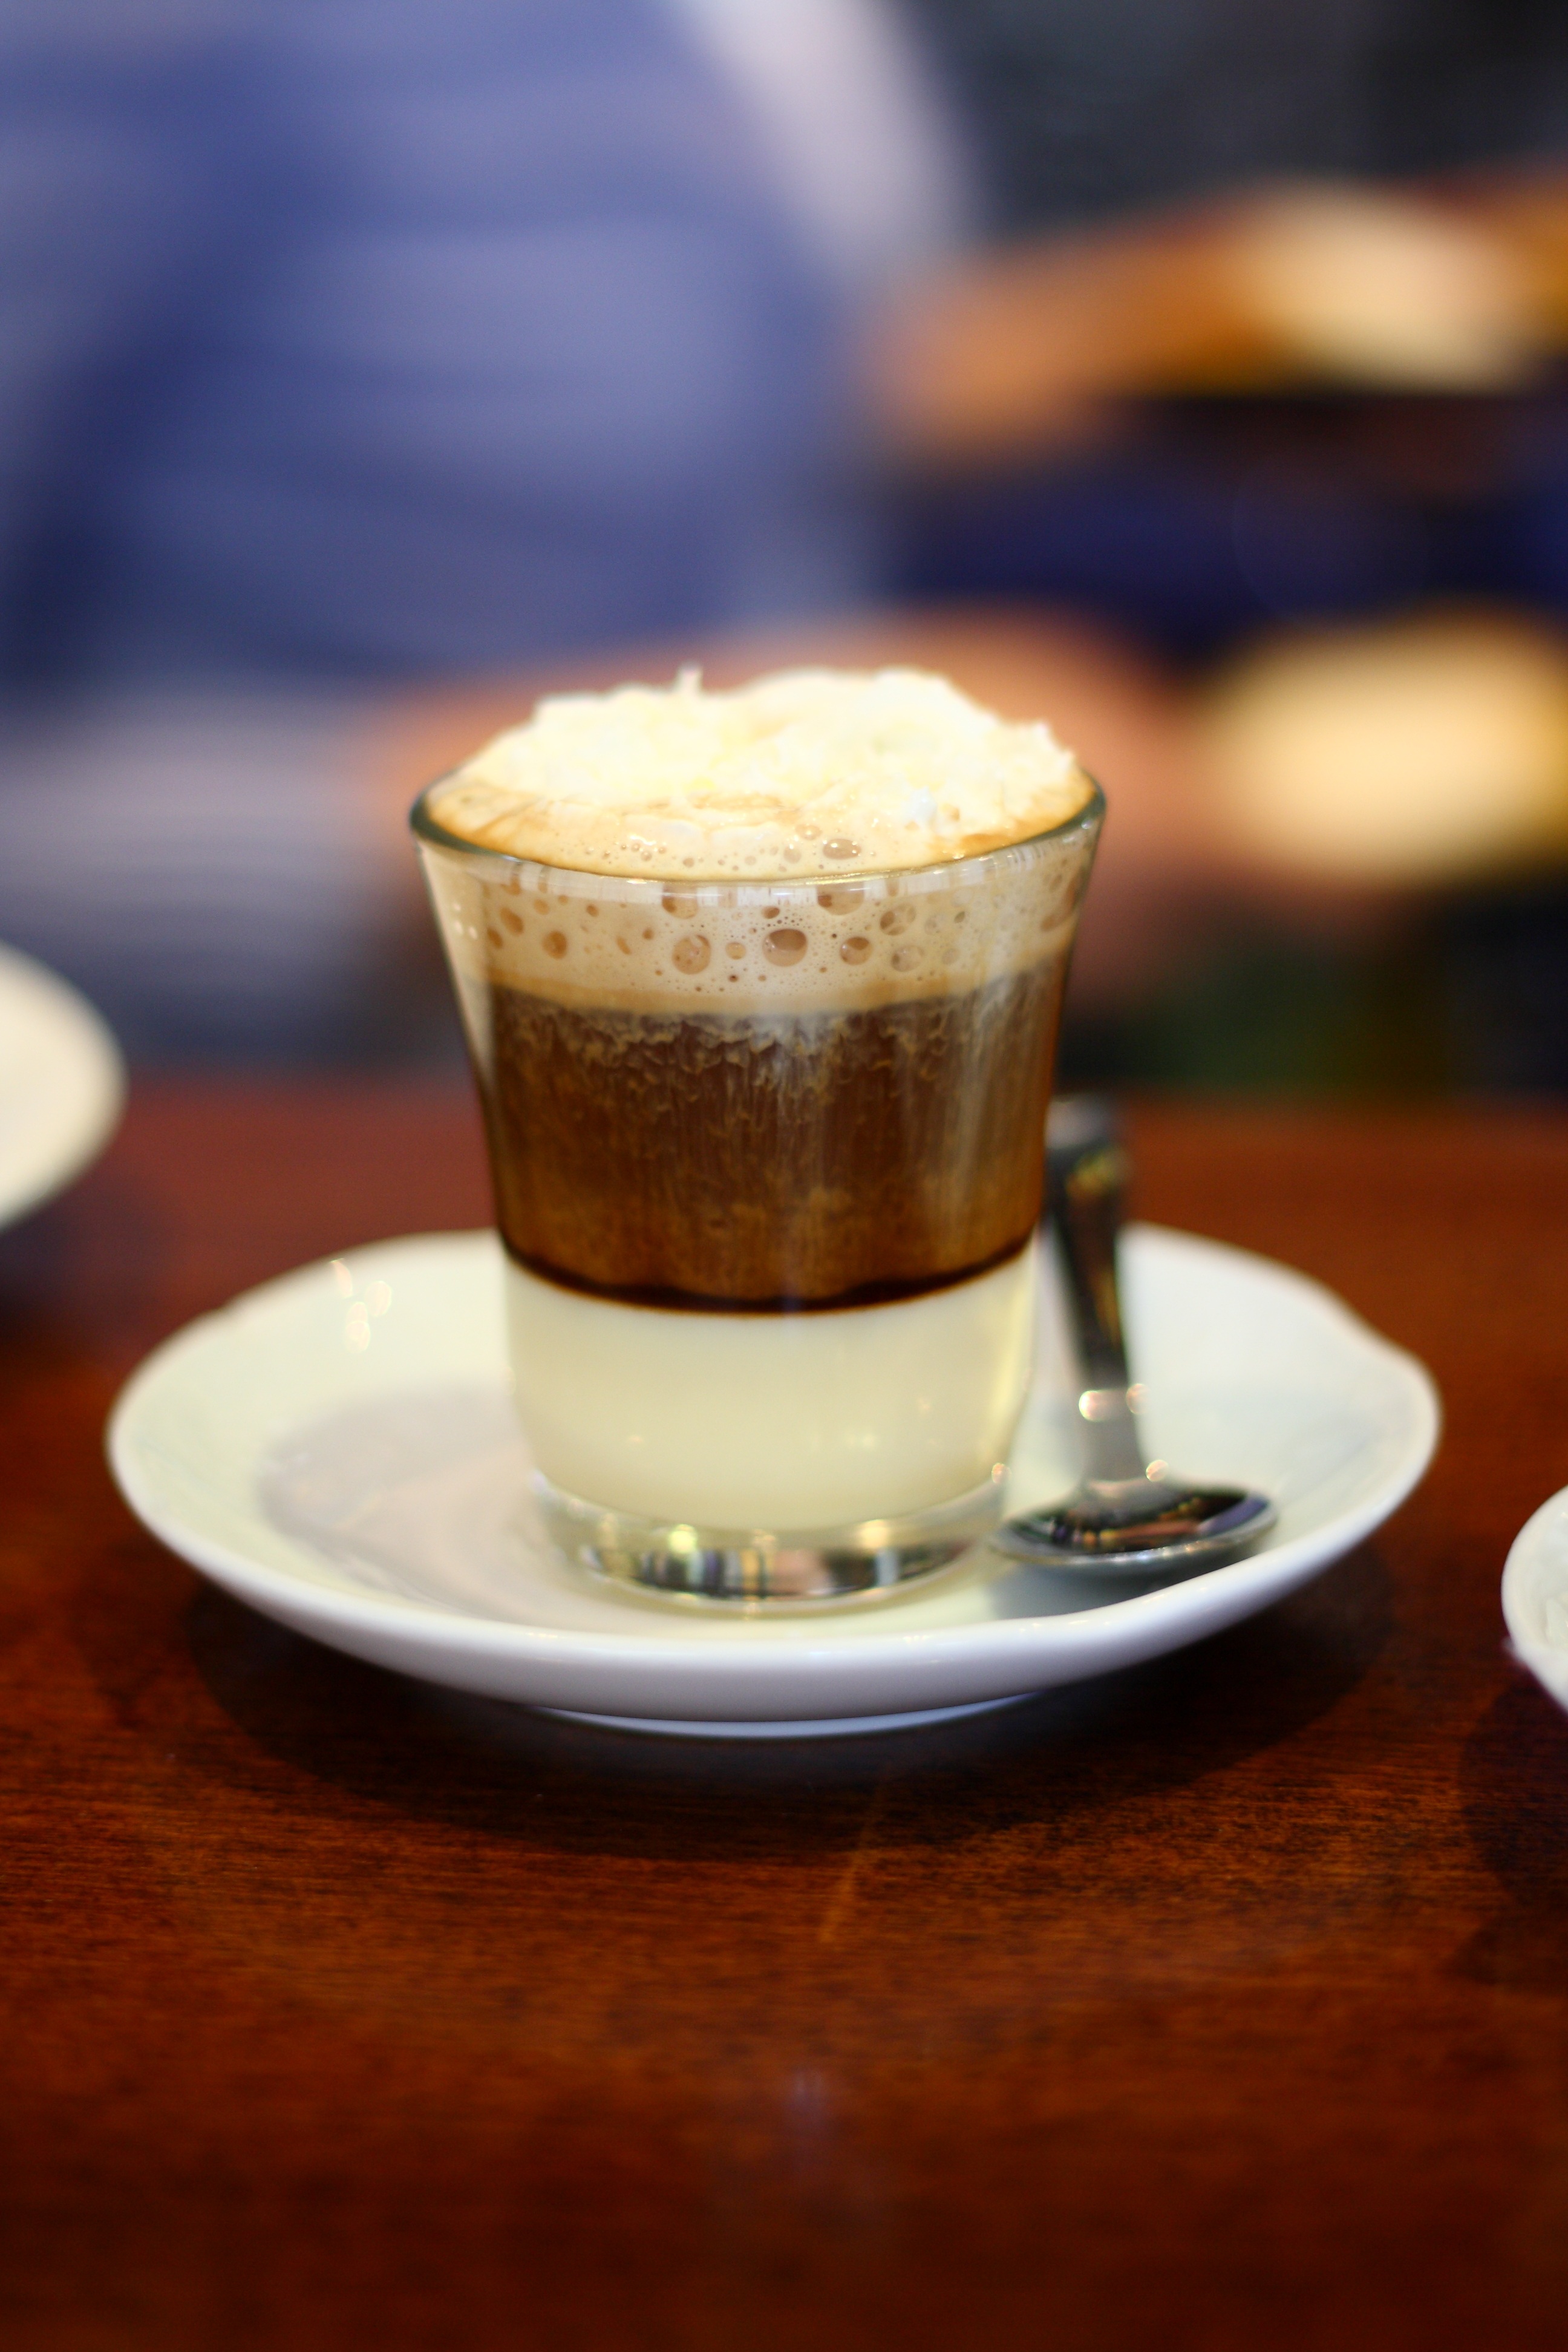
coffee, glass, foam, latte, cappuccino, food, drink, chocolate, espresso, dessert, sparkling, flavor, caf au lait, irish coffee, caff macchiato, mocaccino, affogato